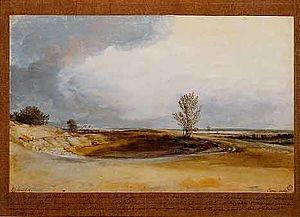
L'amphithéâtre de Syracuse est un édifice taillé dans le roc aux alentours du Iᵉʳ / IIIᵉ siècle, situé dans le parc archéologique de Néapolis, en Sicile.